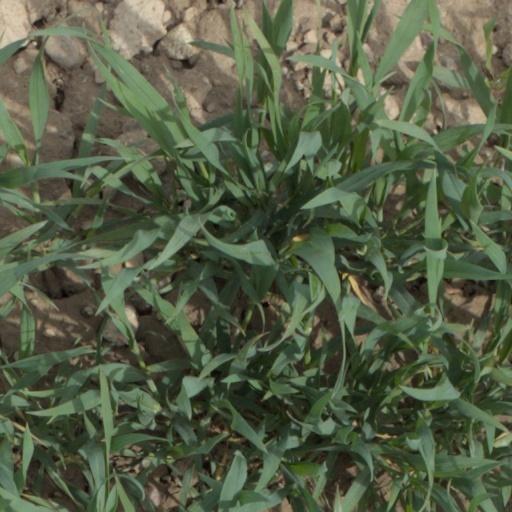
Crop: wheat